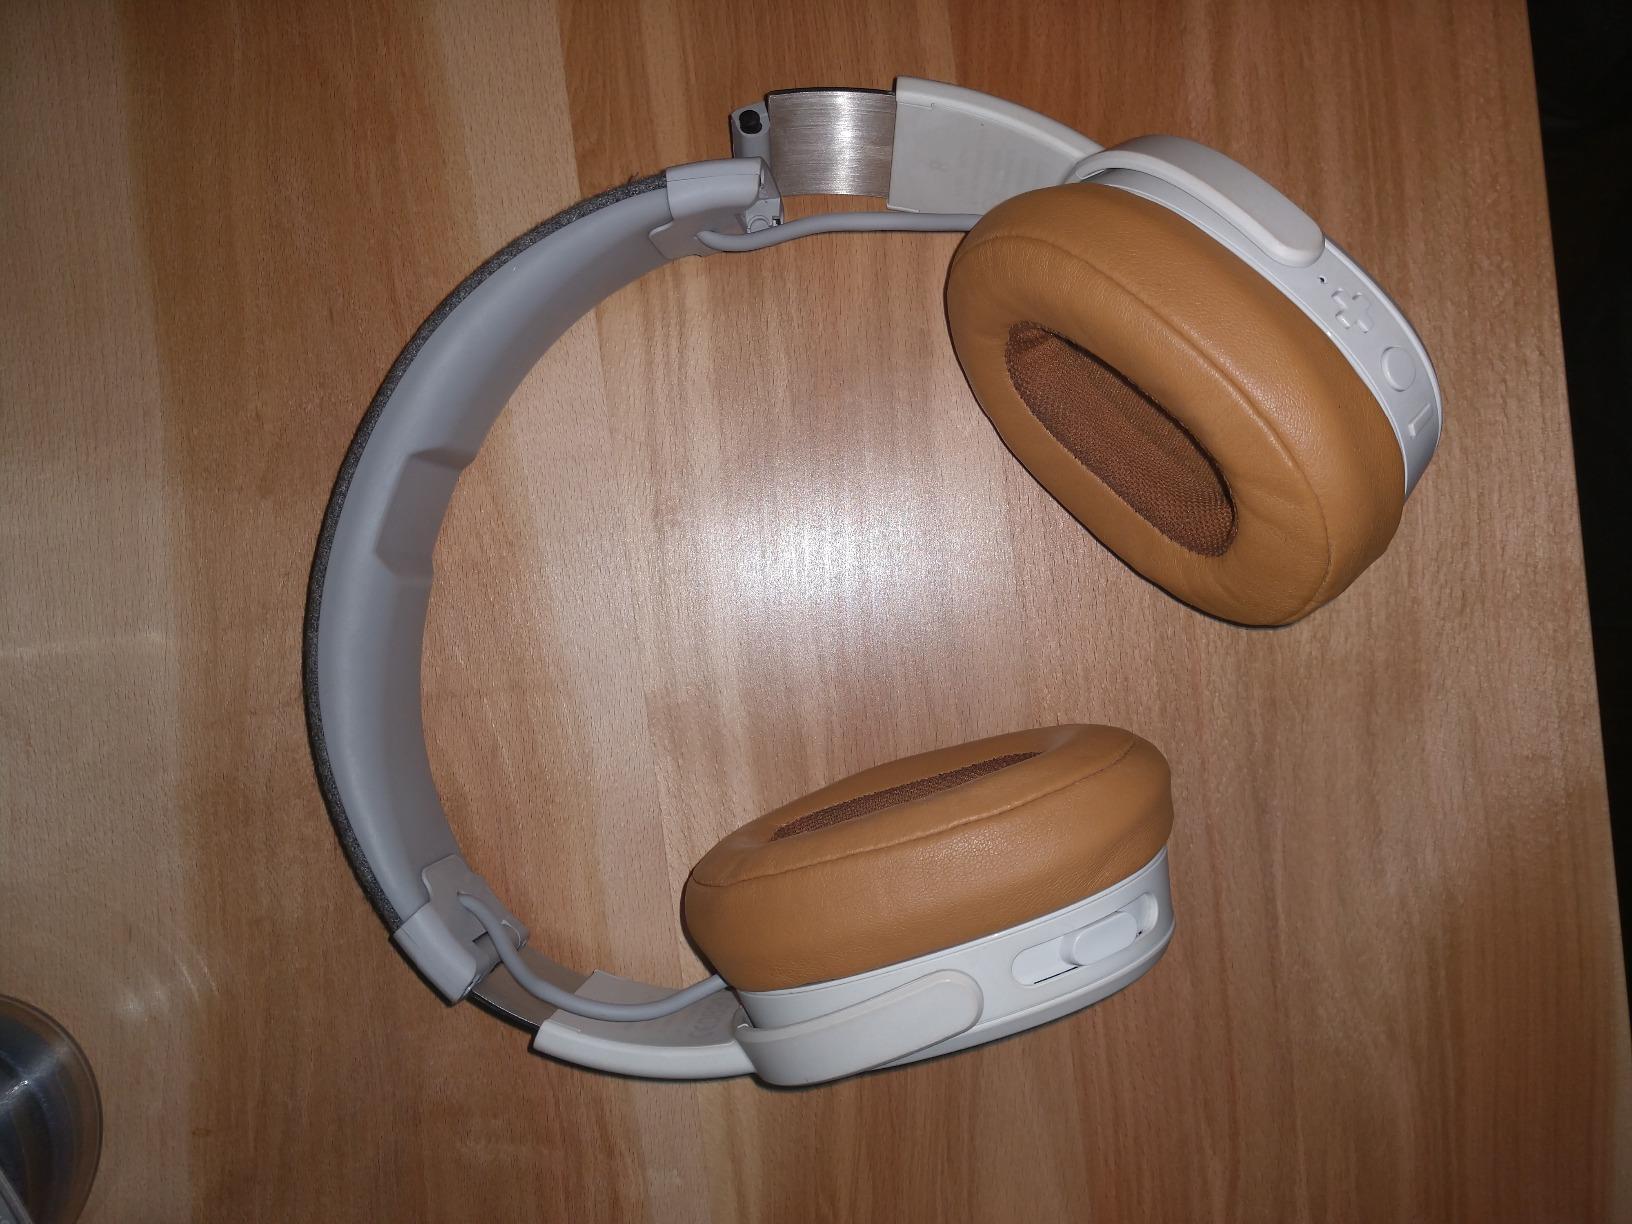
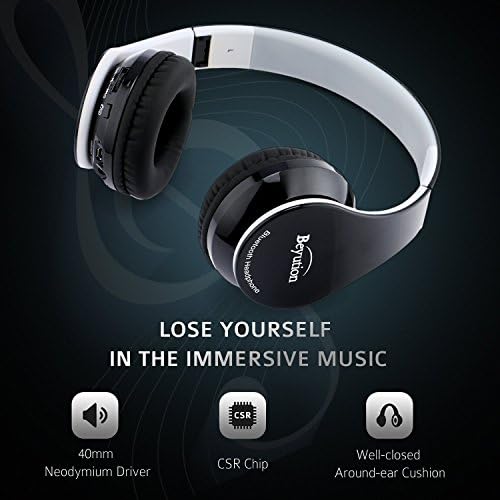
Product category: headphones
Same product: no